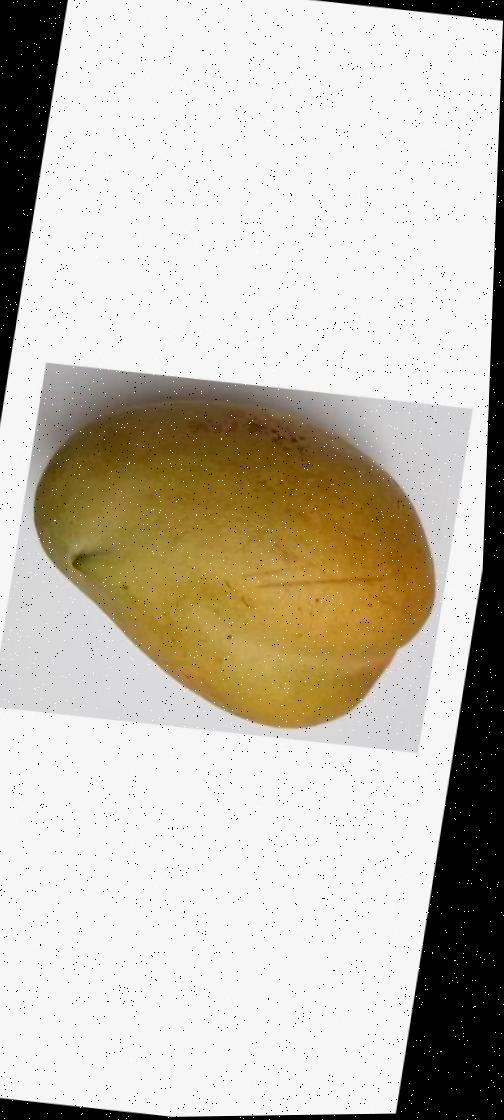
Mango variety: Bari-11